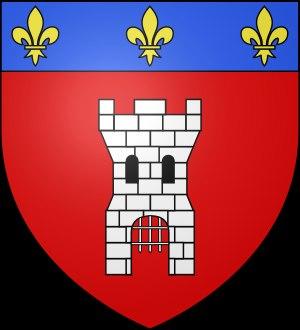
Cette chronologie de Tournai liste les évènements historiques de la ville francophone belge de Tournai, située en Région wallonne.